Mountains of Io

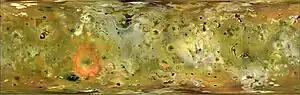
Map of the surface of Io, based on images from the "Galileo" and "Voyager" missions.

Mountains are widely distributed across the surface of Io. There are about 115 named mountains; the average length is and the average height is . The longest is , and the highest is Boösaule Montes, at , taller than any mountain on Earth. Ionian mountains often appear as large, isolated structures; no global tectonic pattern is evident, unlike on Earth, where plate tectonics is dominant.